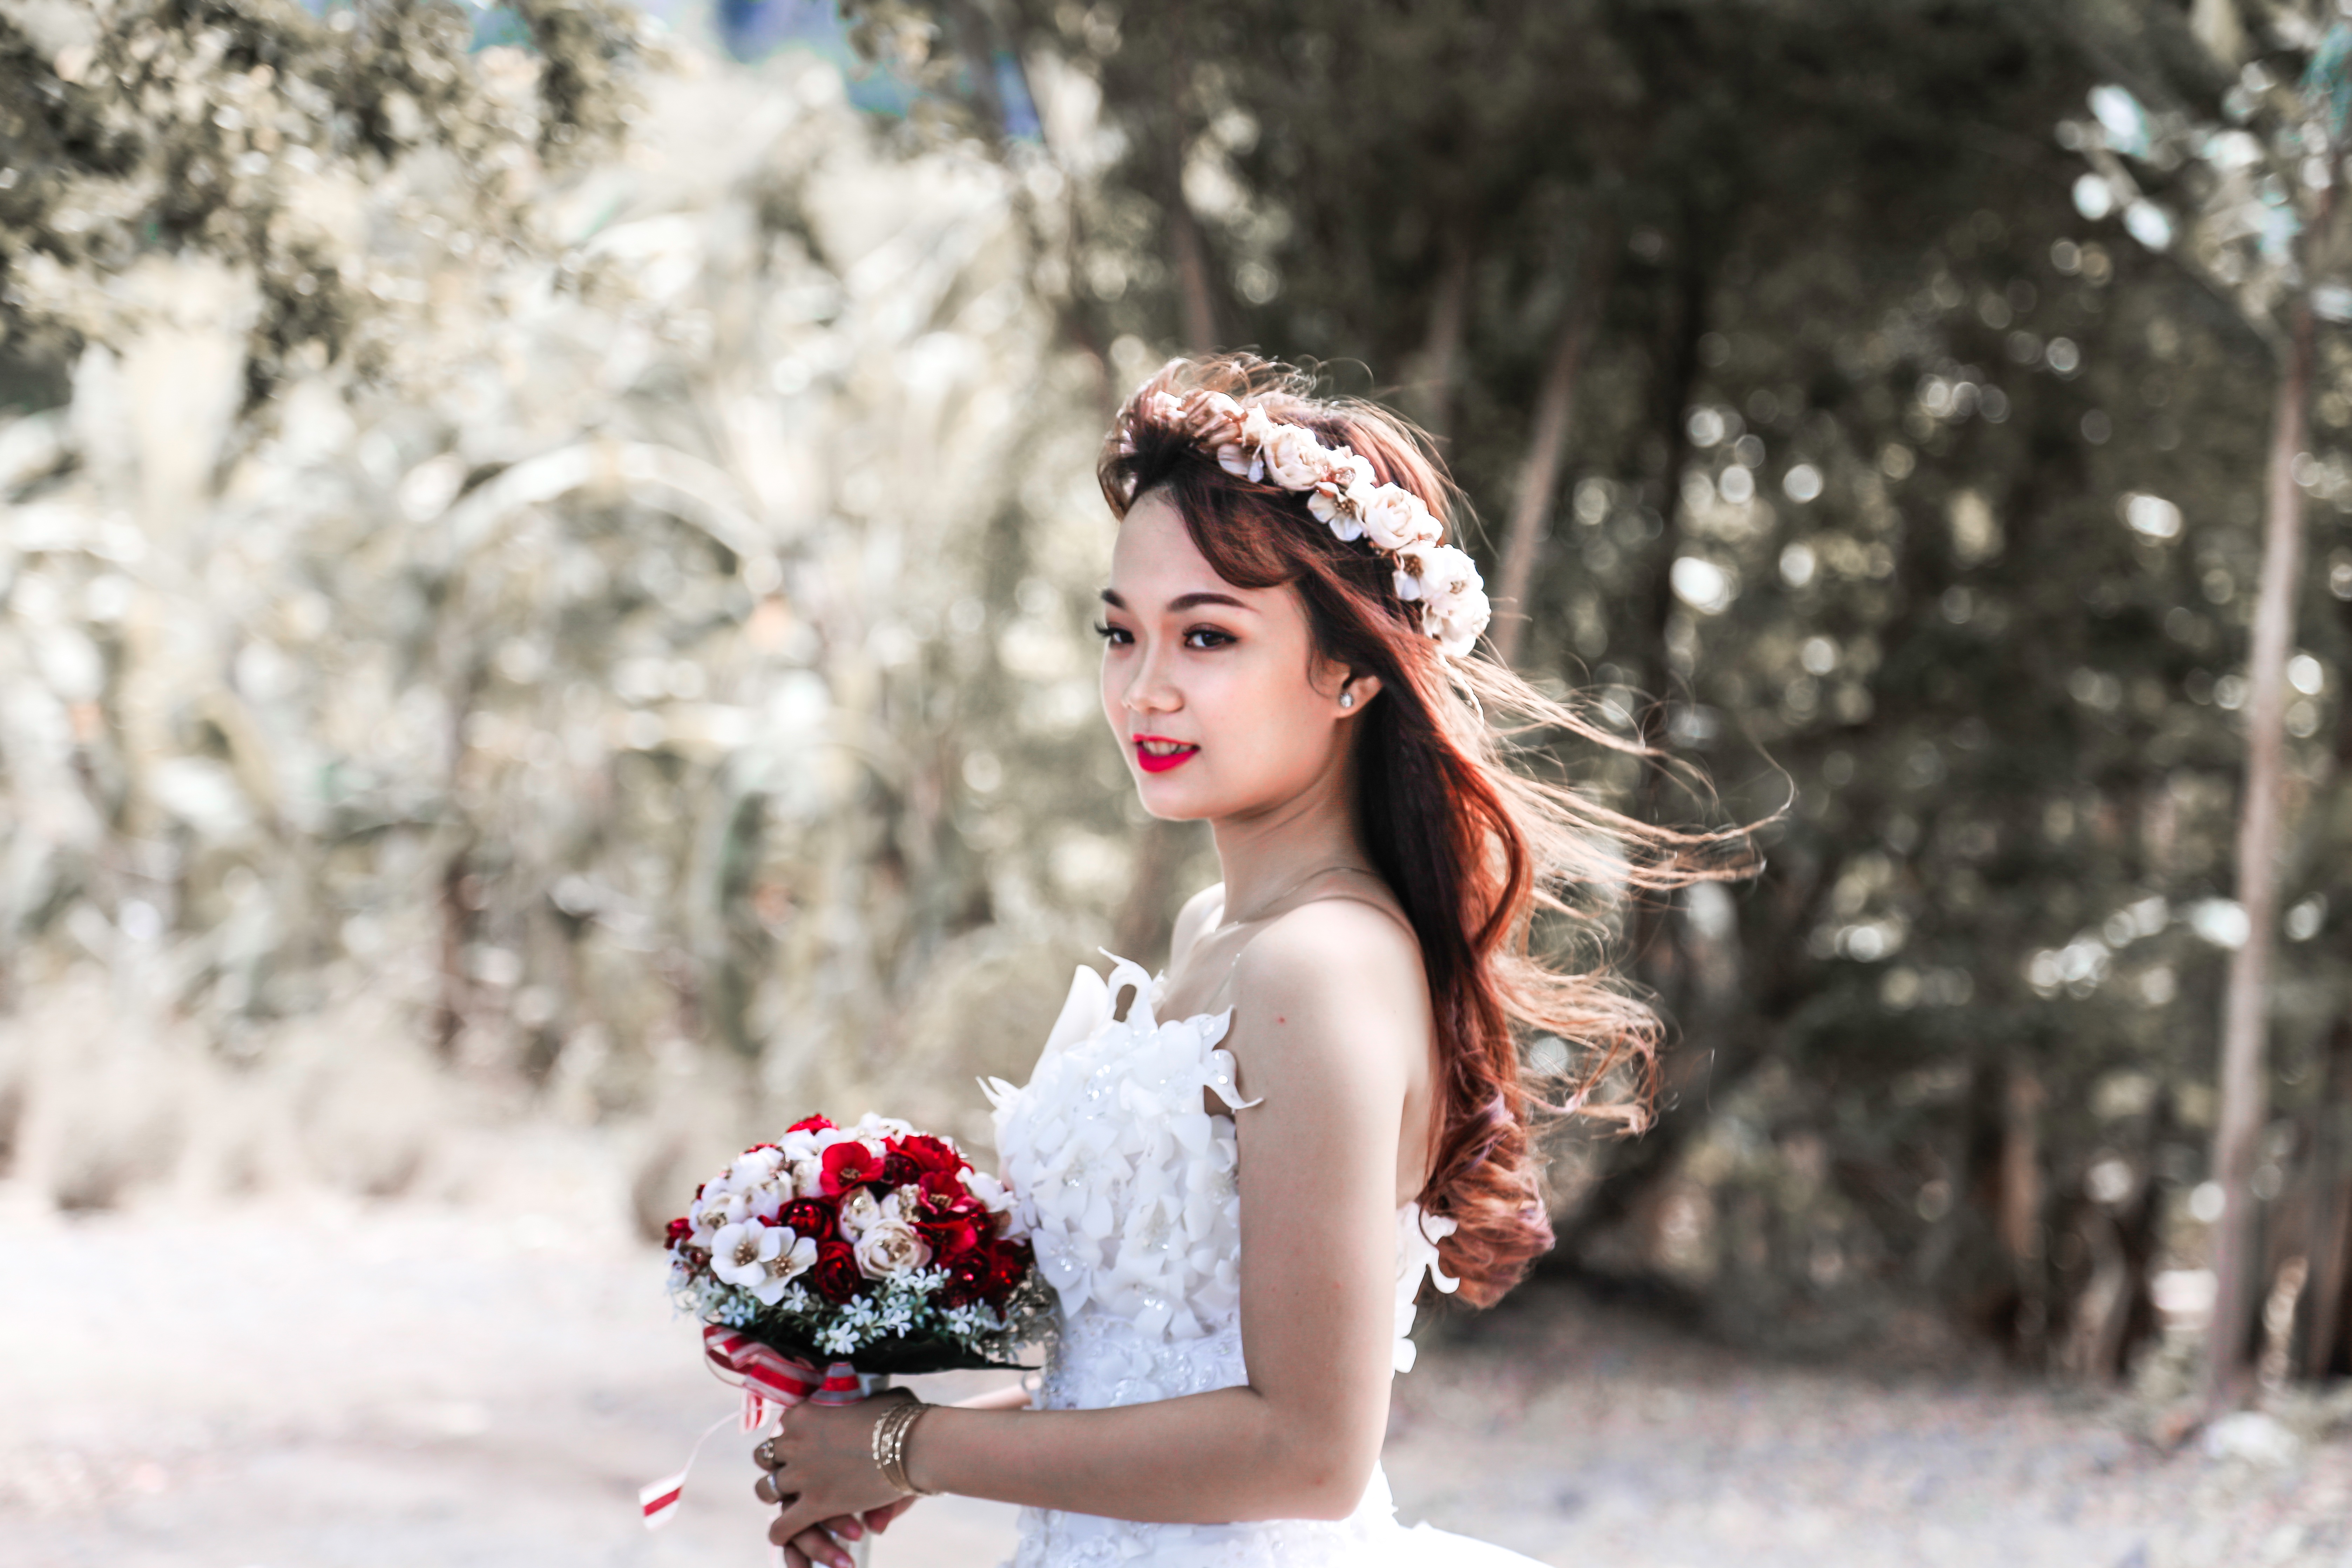
forest, winter, girl, woman, photography, flower, alone, model, spring, fashion, clothing, lady, wedding, bride, season, dress, single, photograph, beauty, gown, photo shoot, portrait photography, white sore